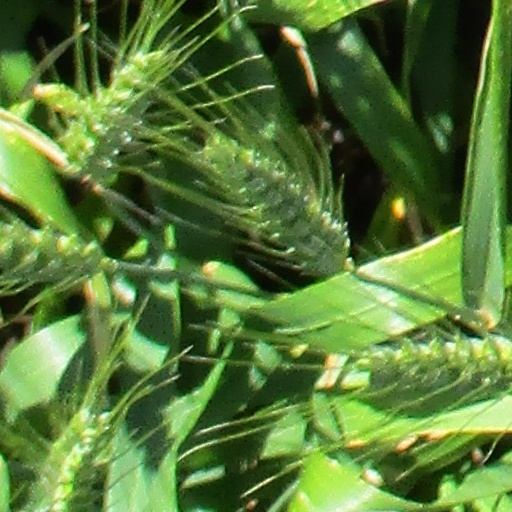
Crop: wheat